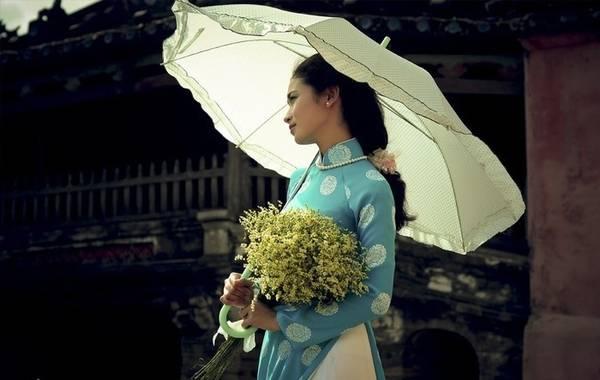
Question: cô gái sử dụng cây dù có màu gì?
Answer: cây dù có màu trắng